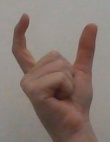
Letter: nun